Elswick Hopper

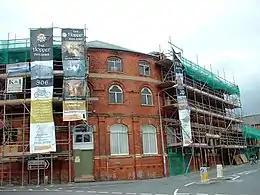
The former head office of Elswick Hopper, at the junction of Brigg Road and Holydyke in Barton-upon-Humber, while being converted into apartments, August 2006

Frederick Hopper was born in 1859, and in 1880 started a bicycle repair business in a former blacksmith's shop in Barton-upon-Humber. He then started manufacturing bicycles, and by 1906 F. Hopper & Co. Ltd was employing 400 people. By 1912 the company was exporting bicycles all over the British Empire, with particularly strong export markets in Australia, India, Japan and South Africa making it a major manufacturing company.